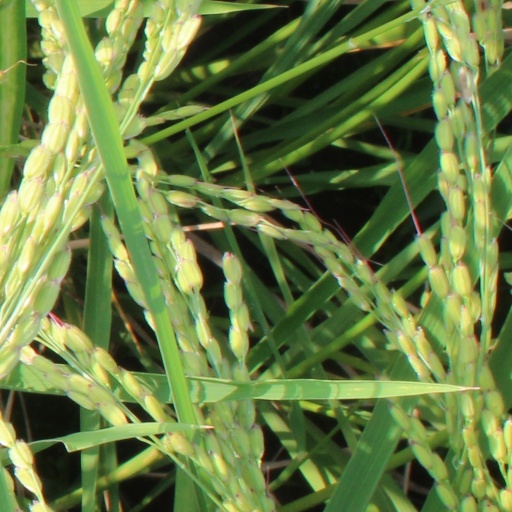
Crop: rice